Diego Rolán

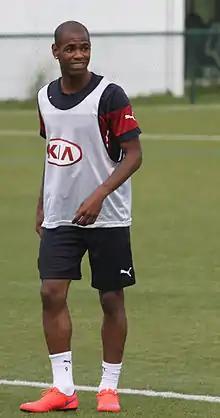
Rolán training with Bordeaux in 2015

Diego Alejandro Rolán Silva (born 24 March 1993) is a Uruguayan professional footballer who last played as a striker for Peñarol.